Westcott (automobile)

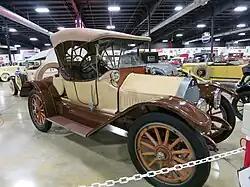
1914 Westcott Roadster

The Westcott was advertised as "the car with the longer life". Westcotts were powered by Continental engines, and rode at least two wheelbases, and . In 1923, the company released a model named the Closure, which was a touring car with hard panels that could be removed from the sides of the car during the summer months. According to the company, the average lifespan of a Westcott car was 10 years, which was three and a half years higher than the national average.